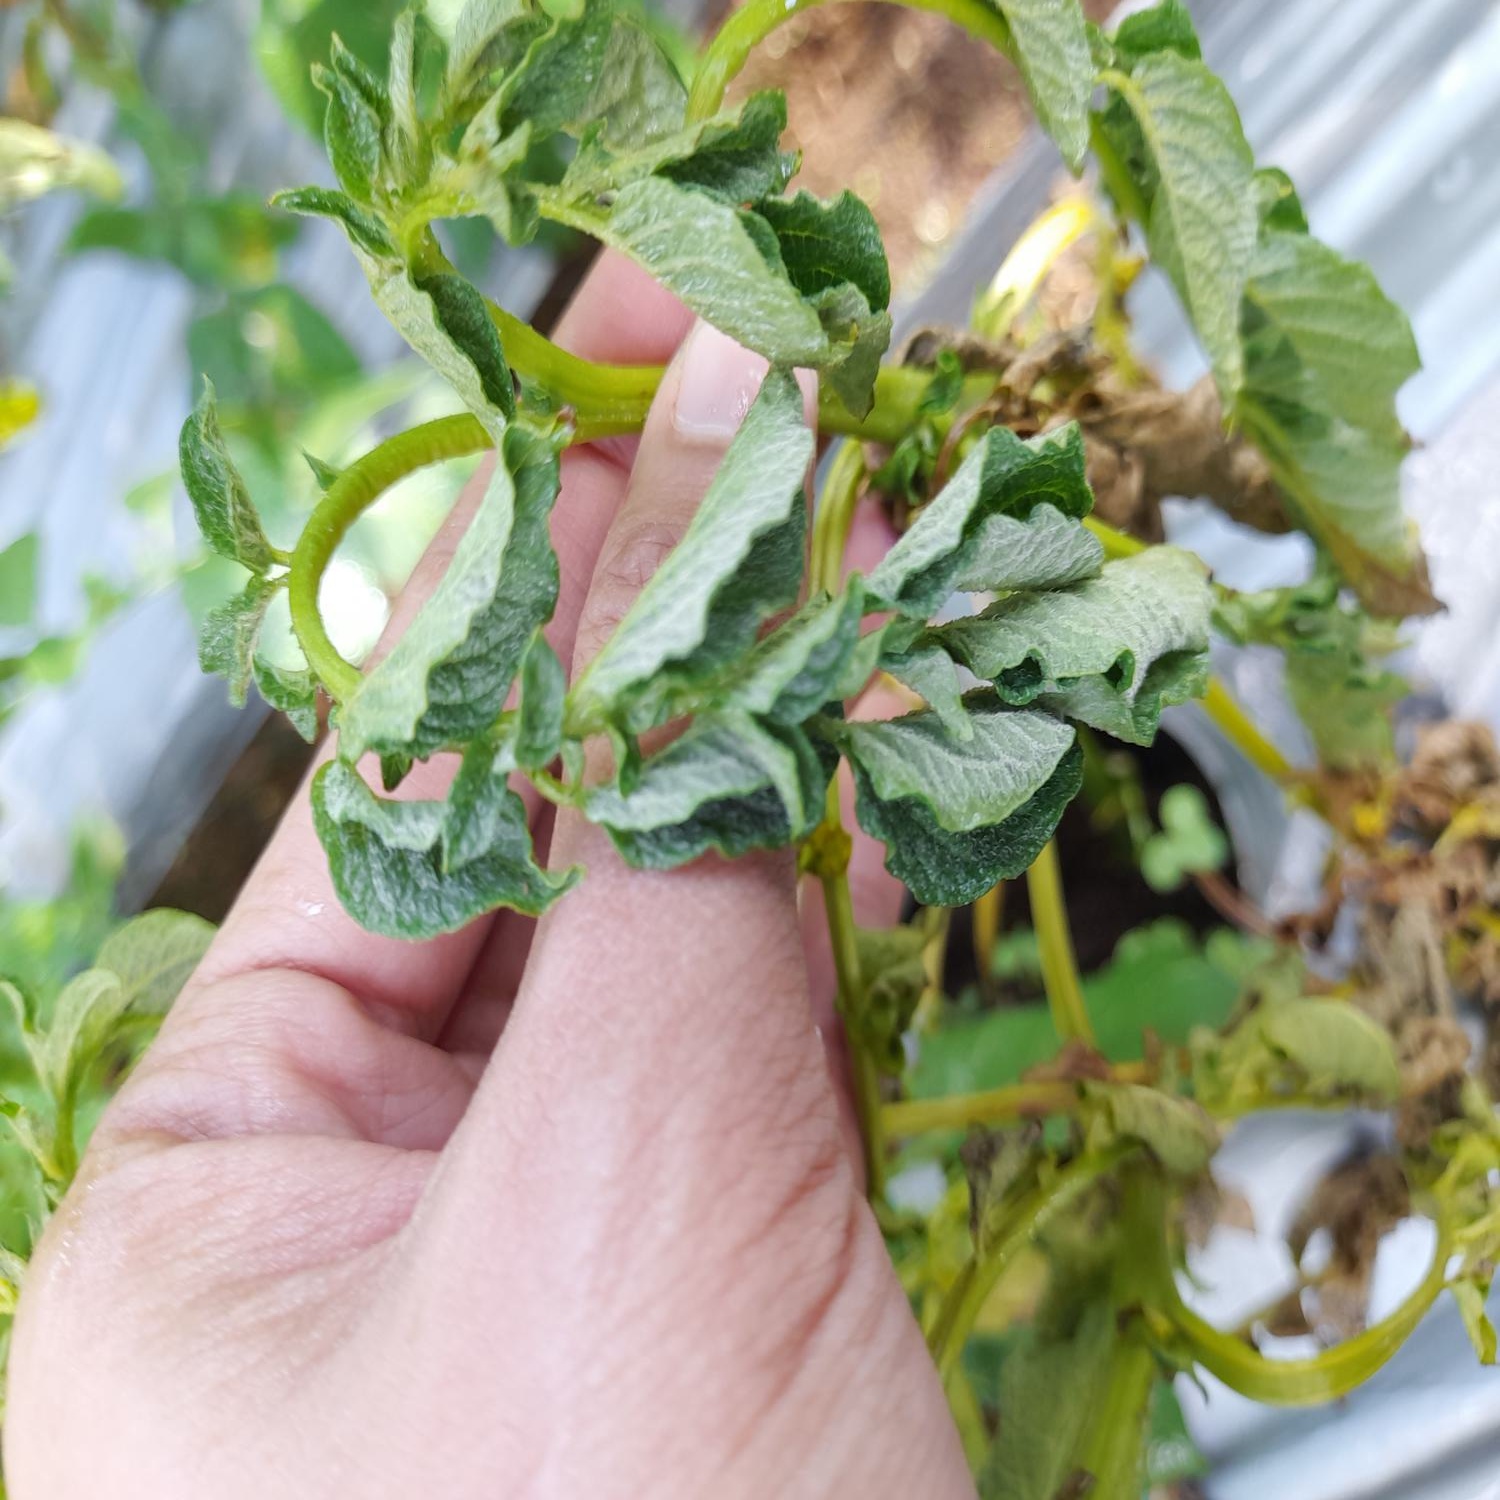
Etiqueta: Pudricion_Parda